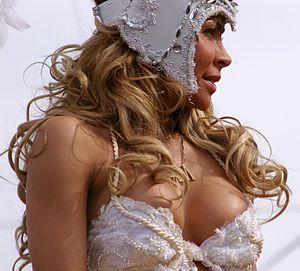
Aylín Mújica est une actrice et danseuse de ballet cubaine née le 24 novembre 1974 à La Havane.